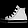
Label: Sneaker